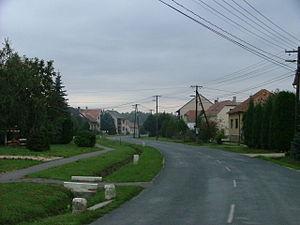
Veszkény est un village et une commune du comitat de Győr-Moson-Sopron en Hongrie.